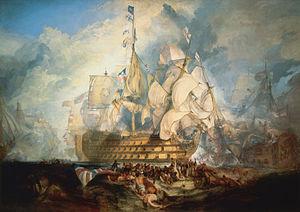
Joseph Mallord William Turner, plus connu sous le nom de William Turner ou de ses initiales J. M. W. Turner, né vers le 23 avril 1775 à Londres et mort le 19 décembre 1851 dans la même ville, est un peintre, aquarelliste et graveur britannique.
La Bataille de Trafalgar est un tableau de Joseph Mallord William Turner exécuté entre 1822 et 1824. Il a pour thème la bataille de Trafalgar. Il est exposé au National Maritime Museum de Greenwich. La bataille de Trafalgar représente la célèbre bataille de 1805 durant laquelle, au large des côtes espagnoles, l'Anglais Nelson, dont le pays est en conflit avec la France de Napoléon, anéantit la flotte franco-espagnole
Horatio Nelson, 1ᵉʳ vicomte Nelson, duc de Bronte, né le 29 septembre 1758 à Burnham Thorpe et mort le 21 octobre 1805 au large du cap de Trafalgar, est un vice-amiral britannique. Il s'est illustré pendant les guerres de la Révolution française et napoléoniennes notamment à la bataille de Trafalgar, où il remporte une victoire décisive pour la Grande-Bretagne, qui inaugure la suprématie de la Royal Navy, mais y perd la vie. Il est couramment appelé l’amiral Nelson par les Français et Lord Nelson par les Anglo-Saxons.
Le HMS Victory est un navire de ligne de 1er rang britannique à trois-mâts voiles carrées.
La bataille de Trafalgar oppose le 21 octobre 1805 la flotte franco-espagnole sous les ordres du vice-amiral Villeneuve, à la flotte britannique commandée par le vice admiral Nelson.